Kâzım Karabekir

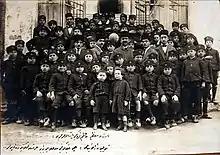
Gürbuz Çocuklar Ordusu

In compliance with the Treaty of Sèvres, Ottoman Sultan Mehmed VI gave Karabekir the order to surrender to Entente powers, which he refused to obey. Contrary to the orders of the British to demobilize the Ottoman army in Eastern Anatolia, he provided the Turkish rural population with weapons. He stayed in the region and, on the eve of the Erzurum Congress, when Mustafa Kemal (Atatürk) had just arrived in Erzurum, he secured the city with a cavalry brigade under his command to protect him and the congressmen. He pledged with Mustafa Kemal to join the Turkish national movement and then took command of the Eastern Front during the Turkish War of Independence by the Kuva-yi Milliye.